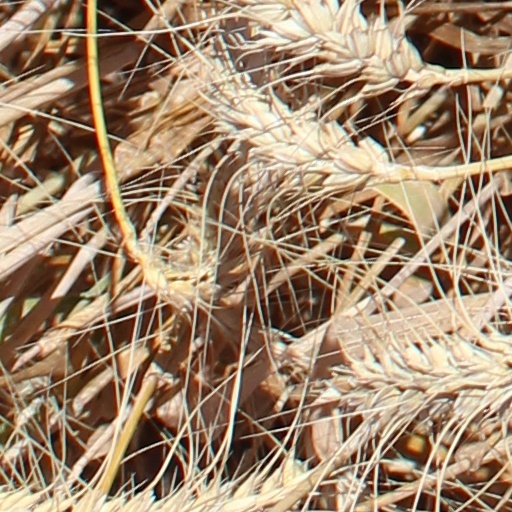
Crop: wheat